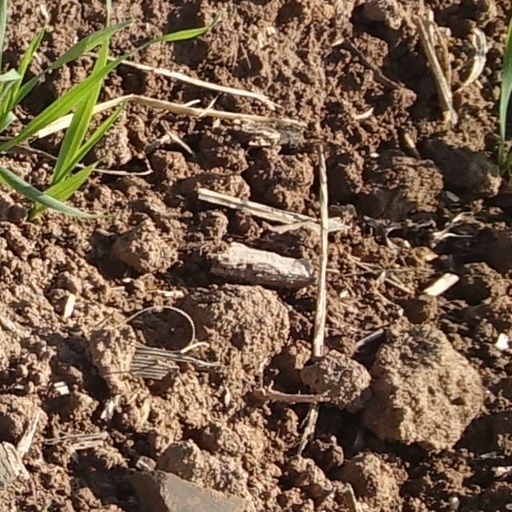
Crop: wheat